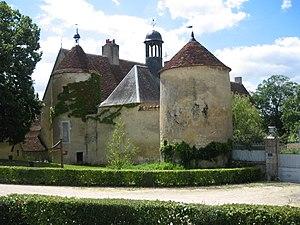
Vestiges d'un ancien château fort du XVème, au sud de Villeneuve sur Cher -18-.
Villeneuve-sur-Cher est une commune française située dans le département du Cher, en région Centre-Val de Loire.